Taxonomic boundary paradox

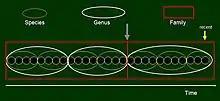
Boundary paradox: chronospecies replace each other in time for a single lineage, with hypothetical genera and families superimposed.

In the single lineage model we now consider a sequence of populations along an extremely long time axis, say several hundred million years, with the last dot representing an extant population. In the figure there is space for a few dots even though edges between adjacent populations are hidden. We could use a second axis to express differentiation, but it is not necessary for our purposes. Here we assume that there is no extinction and all branching events are disregarded (if there were no branches at all, then the changes would correspond to a typical anagenesis. Classification of organisms along this sequence into species is shown by small ellipses. If the differences between certain species are judged to be large enough to justify classification into distinct genera, then generic separators must each coincide with a between-species boundary. If differences reach family-level differentiation, which is easy to imagine over the very long time we consider here, the consequence is that a family-level border must overlap with a between-genus and, in turn, a between-species border (gray arrow in the figure). One cannot imagine, however, that a parent and its offspring are so distinct that they should be classified to different families, or even genera – that would be paradoxical. This illustrates Dawkins’ above argumentation on human ancestry at the level of genera, "Homo" and "Australopithecus".